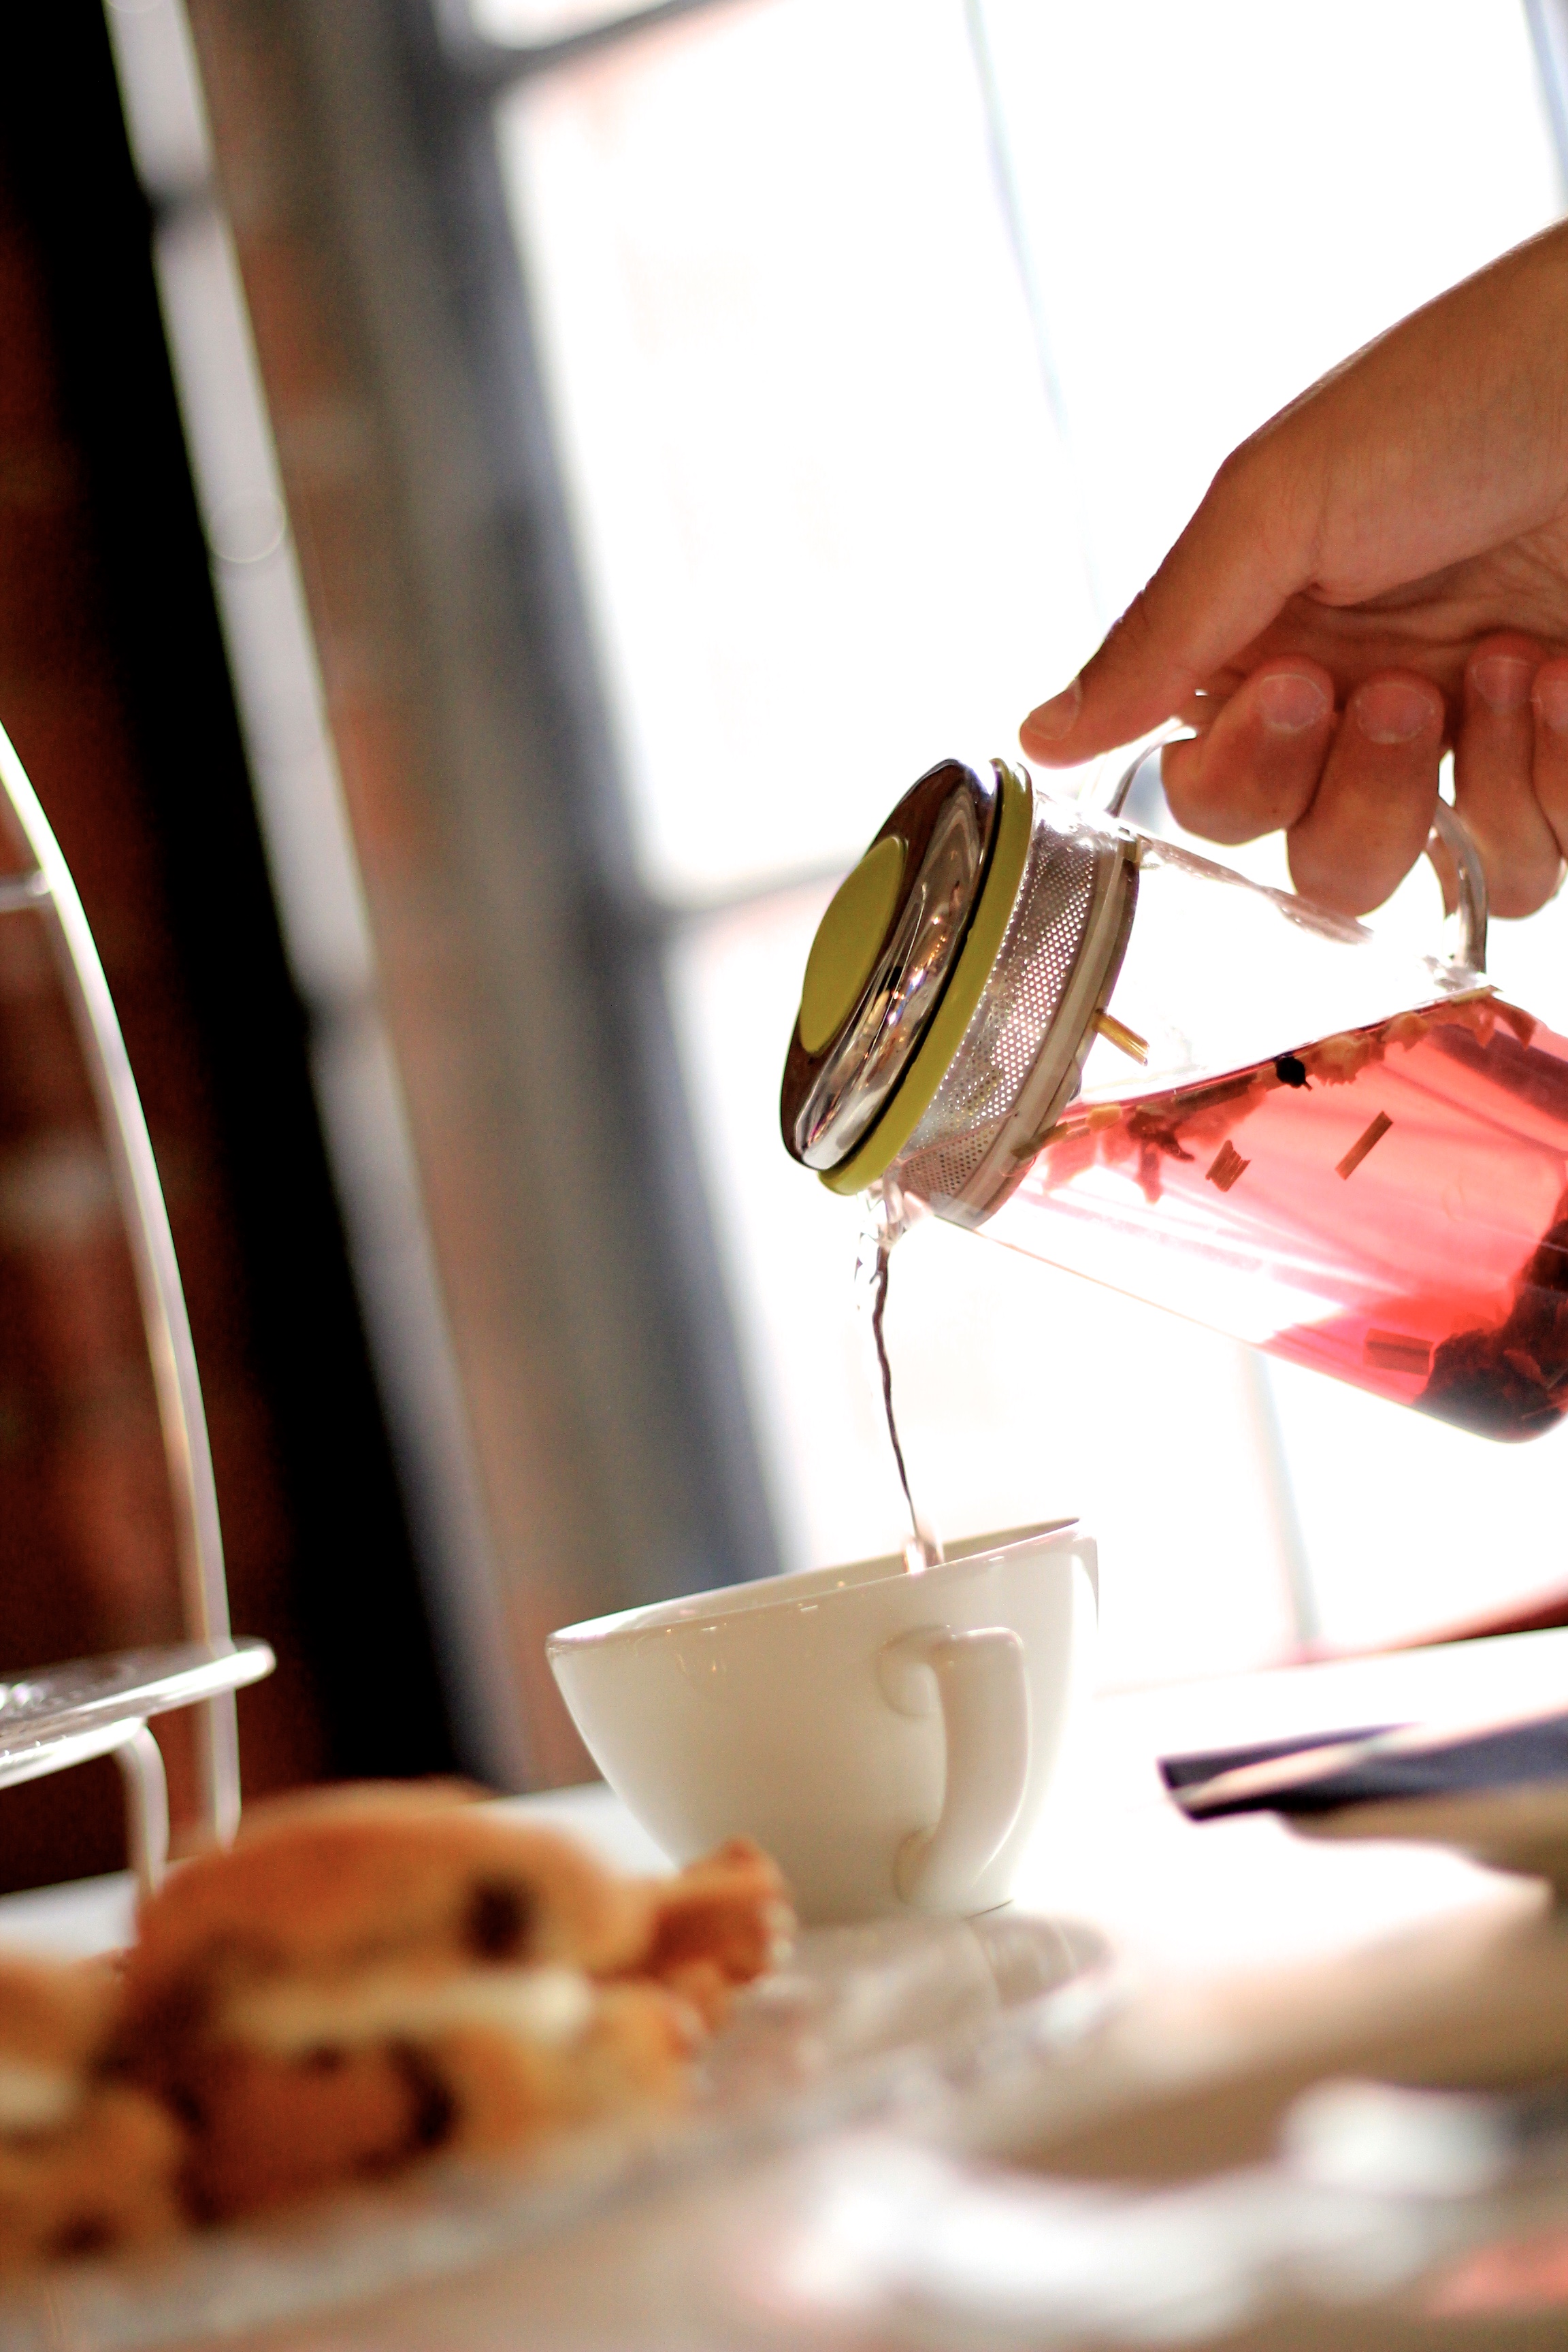
coffee, tea, restaurant, teapot, cup, meal, food, flow, beverage, drink, pouring, pour, service, glassware, brew, sense, pellucid, pour out, infuse, limpid